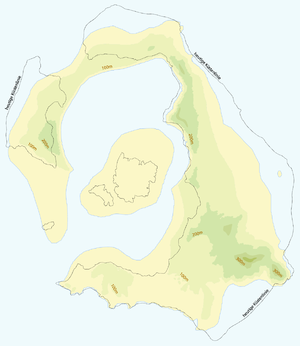
La fresque de la procession nautique d’Akrotiri est une frise peinte de près de quatre mètres de long, découverte en 1972 lors des fouilles du site archéologique d’Akrotiri, sur l’île de Santorin, dans les Cyclades. La fresque, reconstituée à partir de fragments, est conservée au musée national archéologique d'Athènes, mais n'est pas accessible au public. Elle s'est trouvée protégée de l'humidité par l'épaisse couche de cendres de l'éruption minoenne du volcan de Théra au XVIIᵉ ou XVIᵉ siècle av. J.-C. Les fouilles se sont déroulées sous la direction de Spyridon Marinatos, jusqu'à sa mort, en 1974.